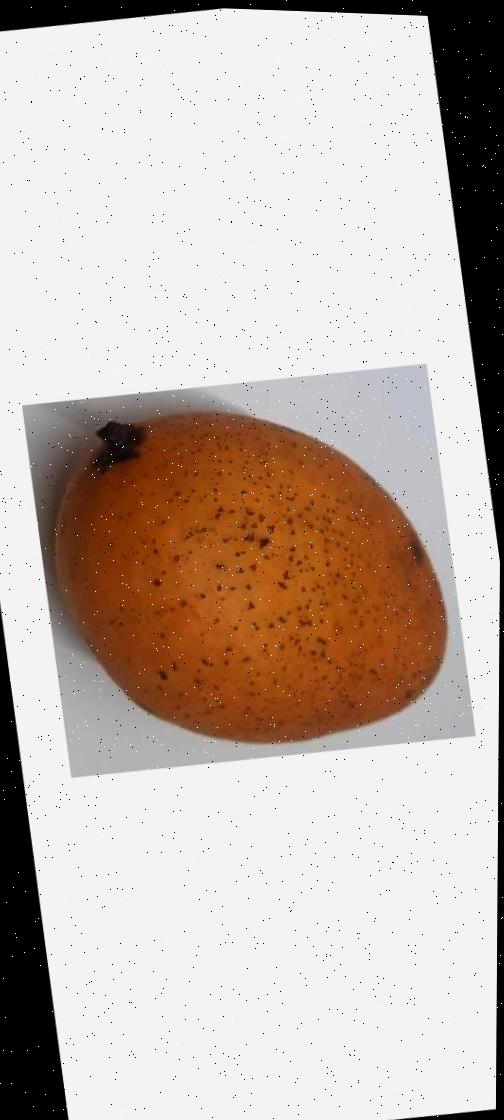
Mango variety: Ashshina Classic